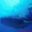
Label: shark